Interstate 5 in Washington

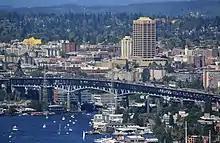
The Ship Canal Bridge, which carries I-5 into the University District in Seattle

I-5 enters Washington on the Interstate Bridge, a pair of vertical-lift bridges that span the Columbia River between Portland, Oregon, and Vancouver, Washington. The bridge is the only point on I-5 where vehicles have to stop for cross traffic, because of the lifts. On the north bank of the river, the freeway passes under a railroad viaduct carrying Amtrak's "Empire Builder" and intersects SR 14. The interchange with SR 14, located west of Pearson Field and the Fort Vancouver National Historic Site, also includes ramps serving downtown Vancouver. I-5 continues north through suburban Vancouver and into Hazel Dell, passing the Clark College campus and intersecting SR 501 at Fourth Plain Boulevard and SR 500 at Burnt Bridge Creek. I-5 intersects I-205, the eastern freeway bypass of the Portland metropolitan area, in Salmon Creek near the Vancouver campus of Washington State University.